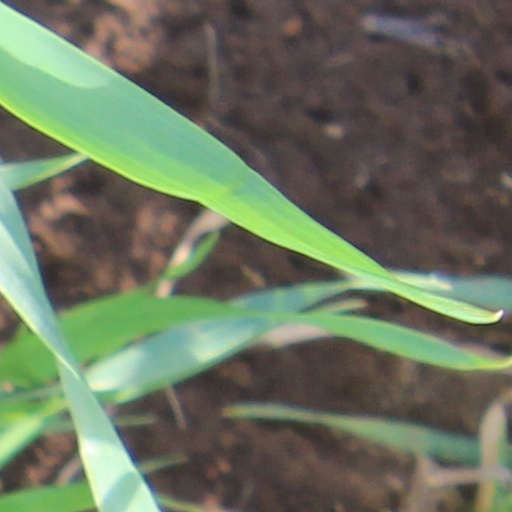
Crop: wheat